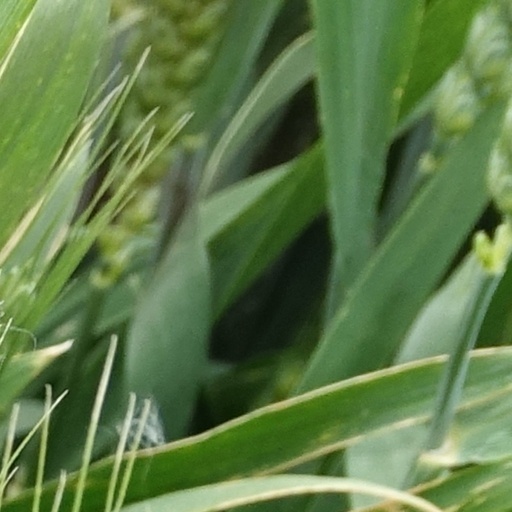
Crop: wheat